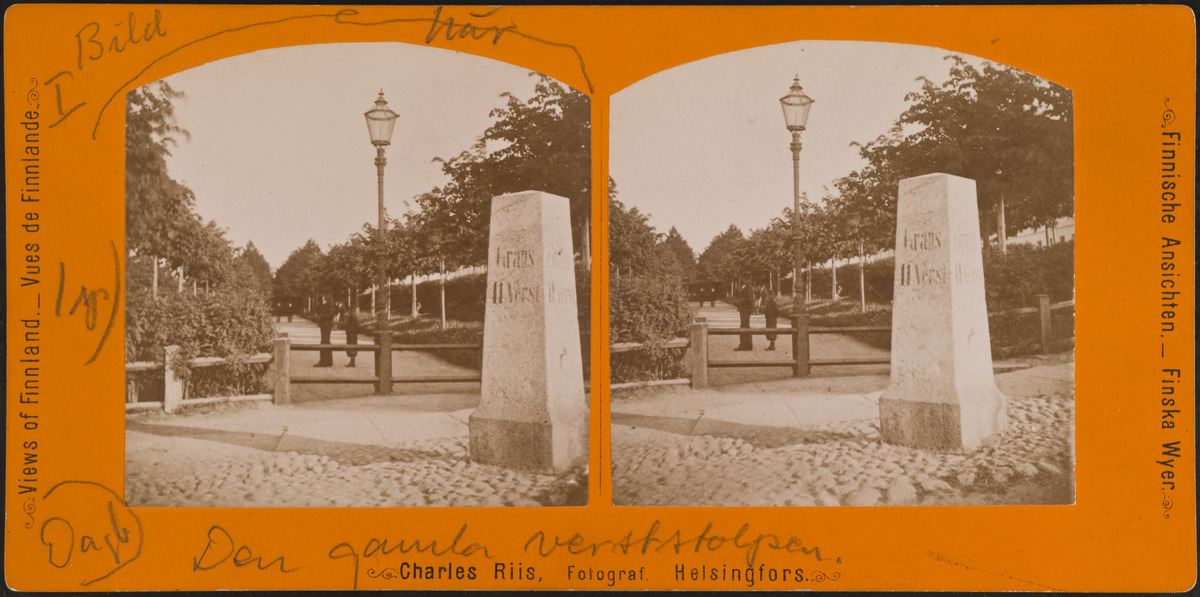
Kivinen virstanpylväs Esplandin kohdalla, taustalla Esplanadin puistoa
sisällön kuvaus: Kivinen virstanpylväs Esplandin kohdalla, taustalla Esplanadin puistoa. mustavalkoinen
Kuvaaja: Riis, Charles, valokuvaaja
Ajankohta: kuvausaika 1870 - 1892
Paikka: Suomi, Uusimaa, Helsinki, Kaartinkaupunki Helsinki
Aiheet: pylväät, puistot, puut, valaisimet, osuustoiminta